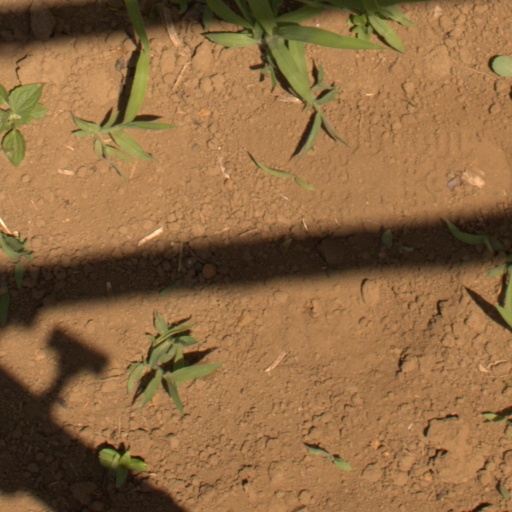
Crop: Jerusalem artichoke